The Sovereign Individual

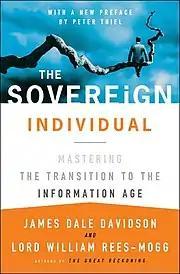
Cover to the 2020 printing of the book (cover by Calvin Chu)

With the rise of the information society, they argue, the individual would be freed from the oppression of government and the drags of prejudice: